Moyamensing Prison

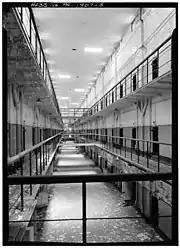
upright 0.8

The facade of the prison consisted of a central building of in width, with receding wings on either side of , flanked by massive octagonal towers. Beyond these towers, receding wing-walls were continued to the extremities of the front, and terminated with embattled bastions.